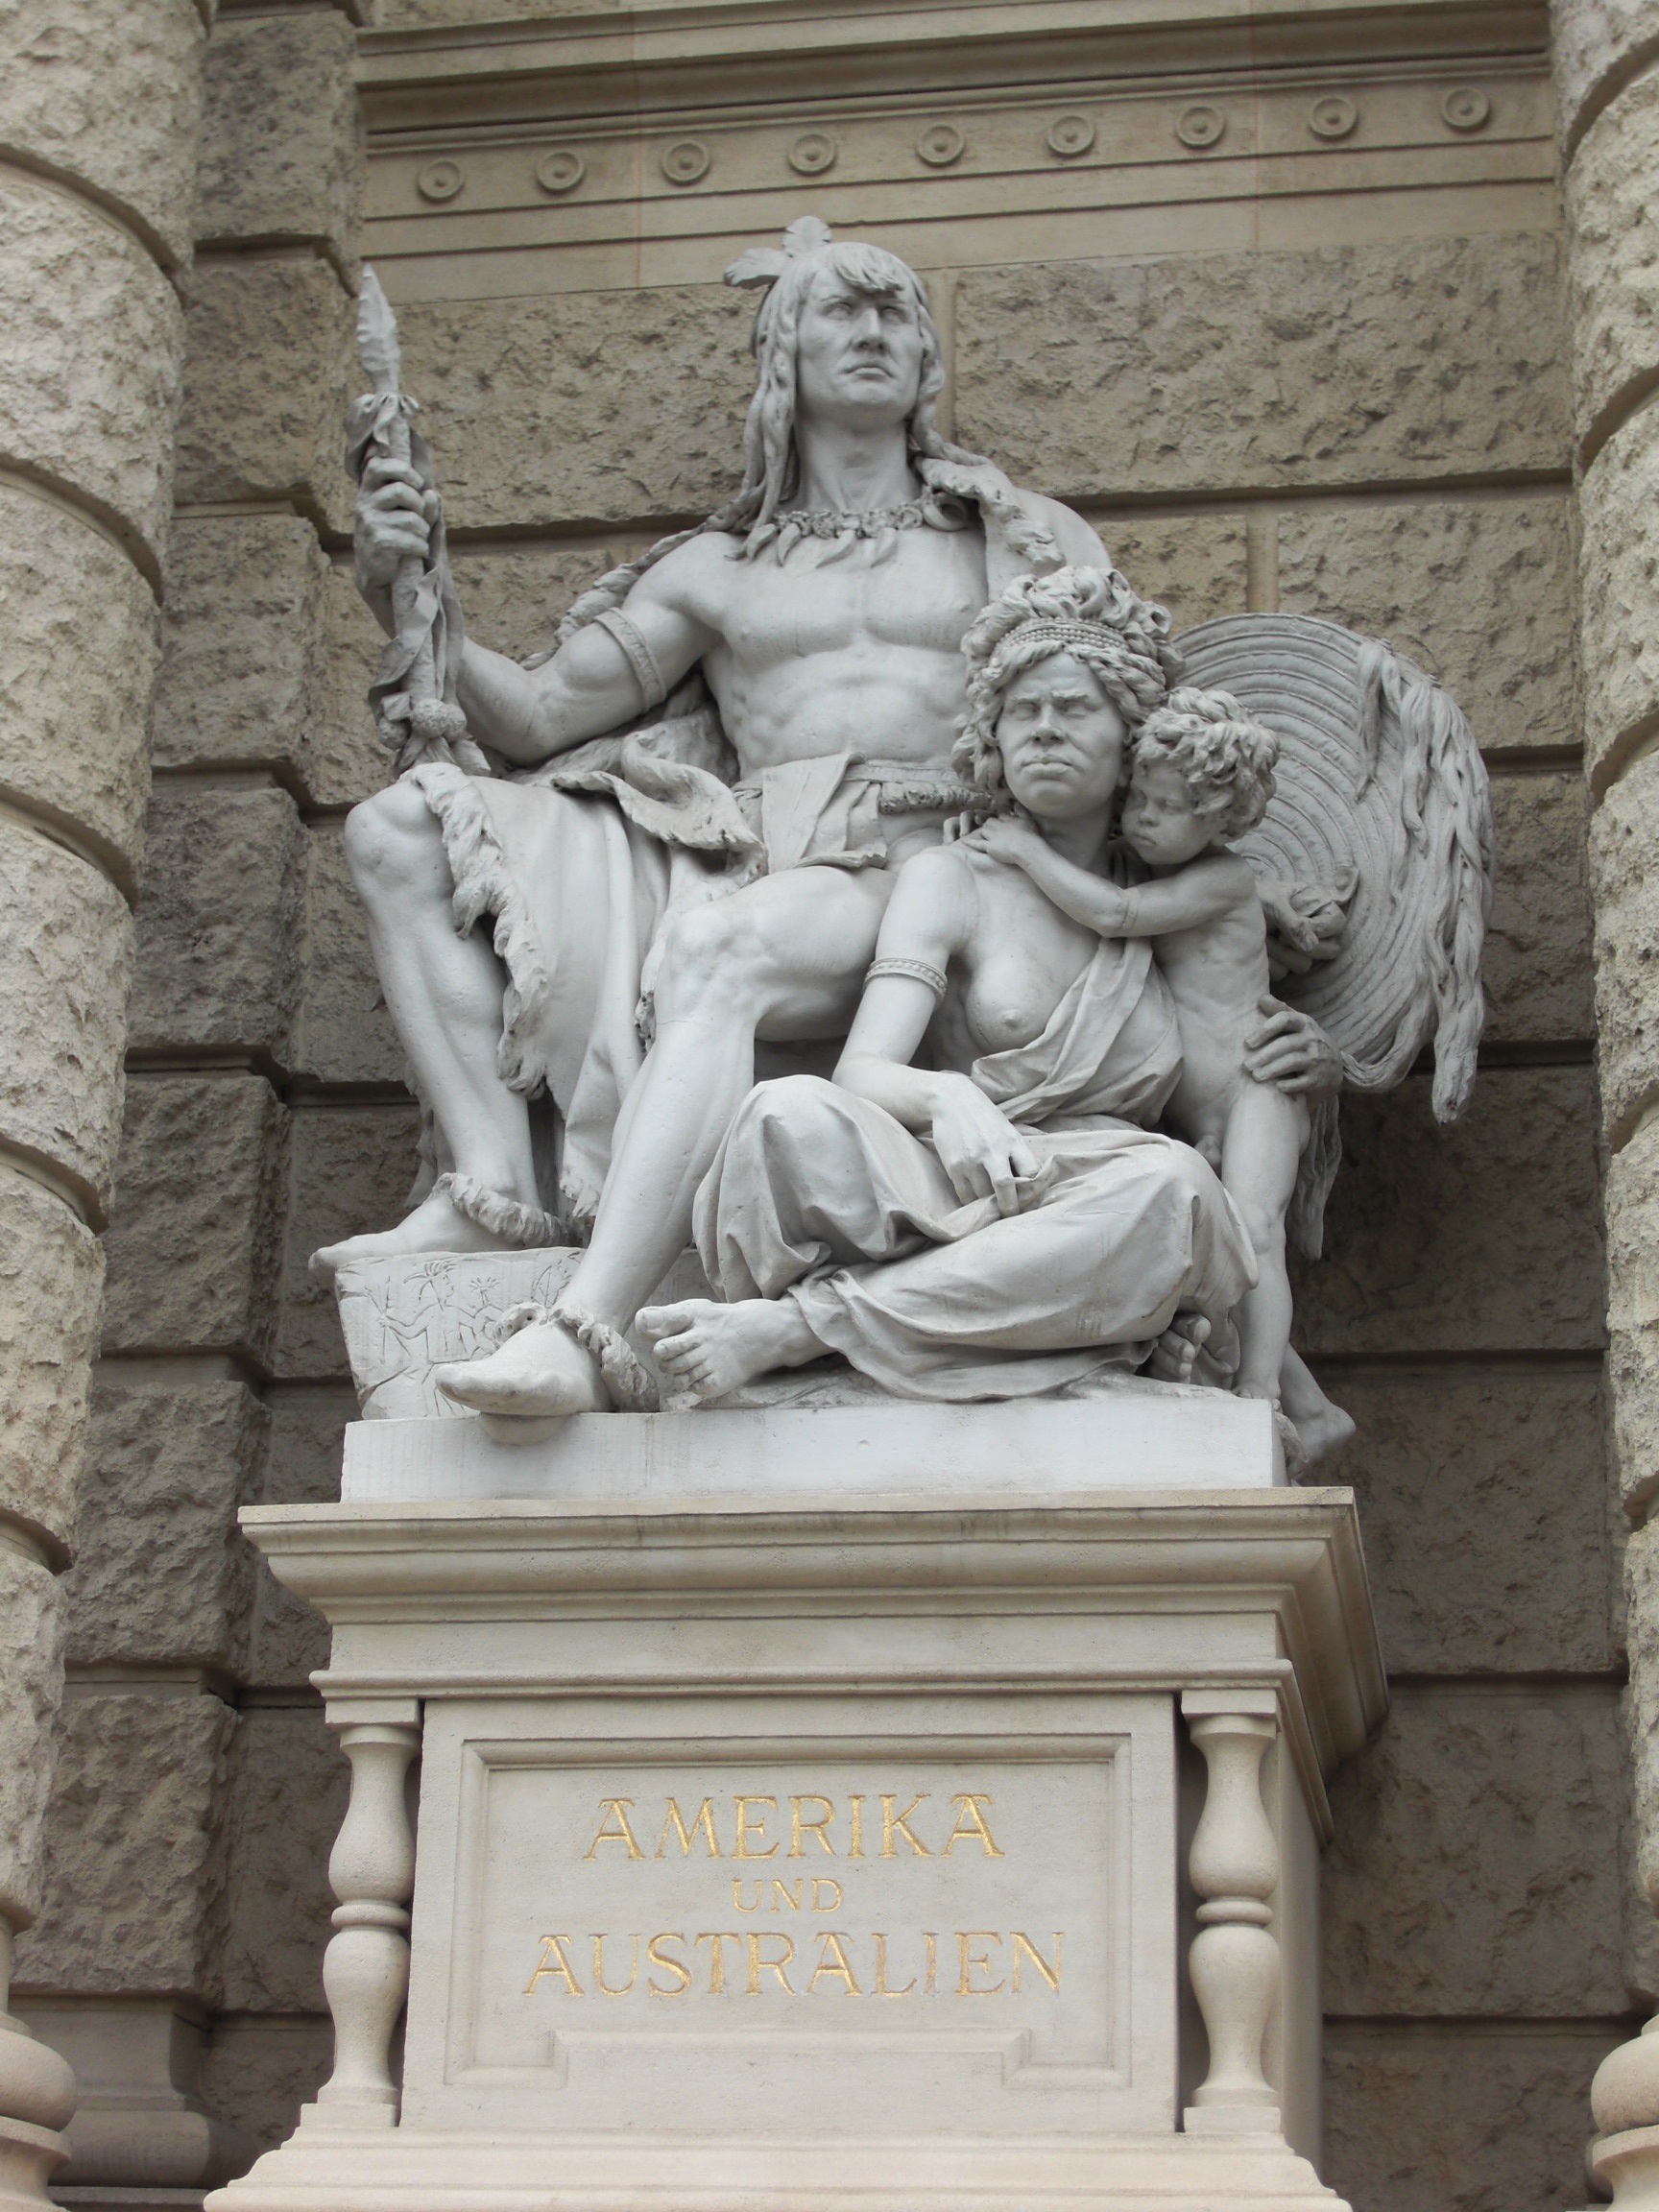
building, monument, statue, museum, america, austria, australia, sculpture, art, temple, vienna, carving, relief, native american, stone carving, indians, natural history, ancient history, classical sculpture